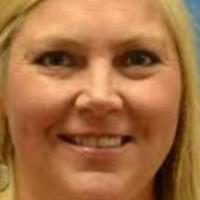
Age group: age 31-40